Abdal Bridge (Bursa)

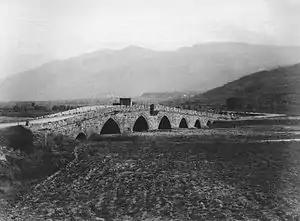
The Abdal Bridge photographed in the nineteenth century. All twelve of the bridge's arches have subsequently been exposed following restoration in the twentieth century

The Abdal Bridge is a stone arch bridge in Bursa, Turkey. It was constructed in 1669 to carry the road to Mudanya across the Nilüfer River. Today it connects the Acemler and Hürriyet quarters of Bursa. The bridge was restored in 1971, and has been closed to vehicles since 1978.